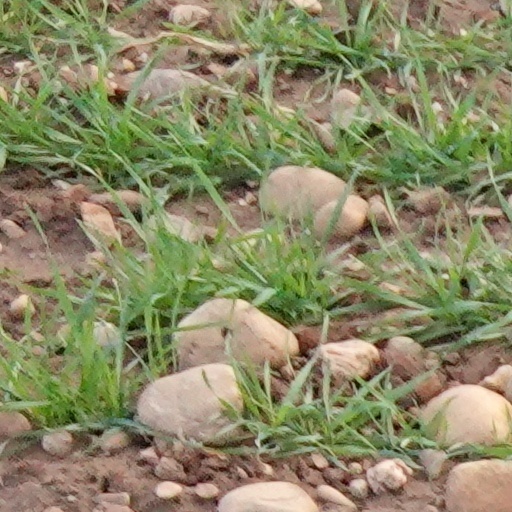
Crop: wheat